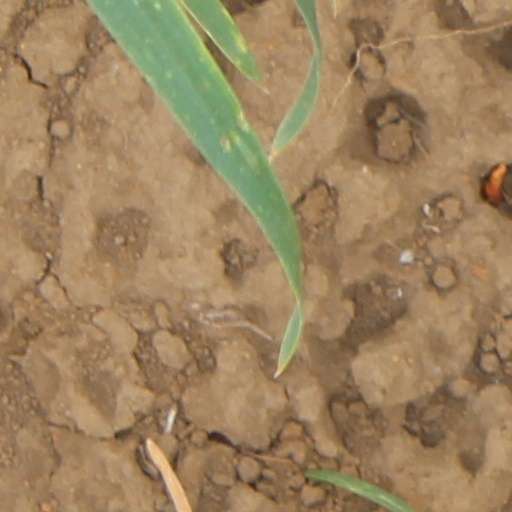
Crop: wheat